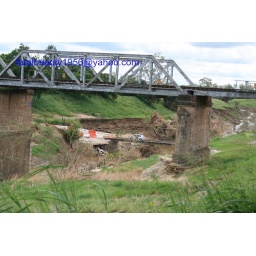
in this photo you can see the flood damage river and the road with the railway bridge